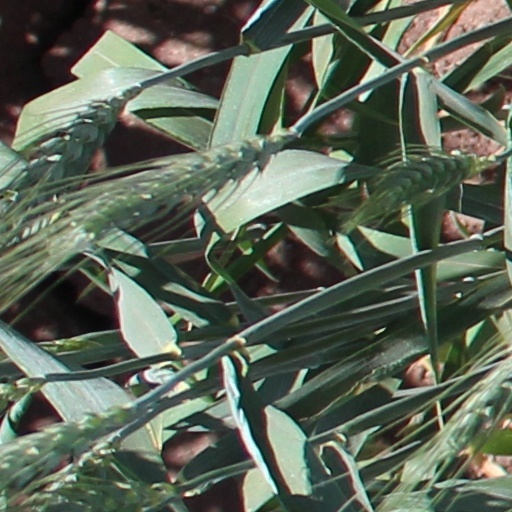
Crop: wheat